Sculpture in Scotland

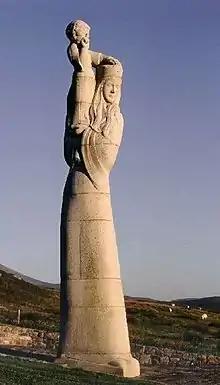
Hew Lorimer's "Our Lady of the Isles" (1957) on South Uist

After the Acts of Union in 1707 there was very little patronage for large and expensive works of art in Scotland. The royal family spent very little time in, or money on, Scottish palaces and many Scottish nobles followed the royal court to England, tending to invest in sculpture for their residences in London, rather than their estates in Scotland. In the late eighteenth century the development of the Grand Tour took young Scottish aristocrats to the continent, particularly Rome, which was home to the exiled Jacobite Stuarts, and led to the buying of artistic works including sculpture and interest in classical and Renaissance styles. In the second half of the century Scots became the major figures in the trade in antique sculpture, particularly Gavin Hamilton (1723–98), Colin Morison (1732–1801) and James Byres (1734–1817), making them the arbiters of British taste in this area. However, the only major Scottish collection of marble before the nineteenth century was that of James Johnstone, 2nd Marquess of Annandale.